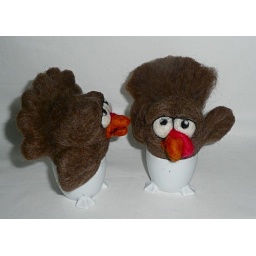
needle felted turkeys perched securely in chicken footed porcelain egg cup